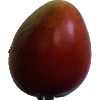
Label: Mango Red 1